Metal allergy

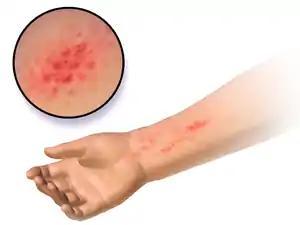
Allergic dermatitis in reaction to metals

Metal allergies inflame the skin after it has been in contact with metal. They are a form of allergic contact dermatitis. They are becoming more common, , except in areas with regulatory countermeasures.